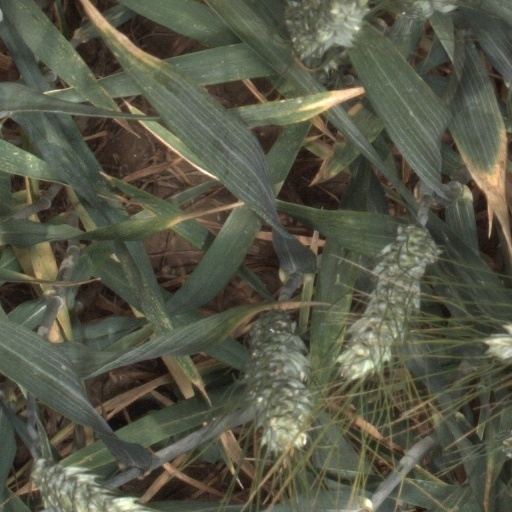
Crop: wheat